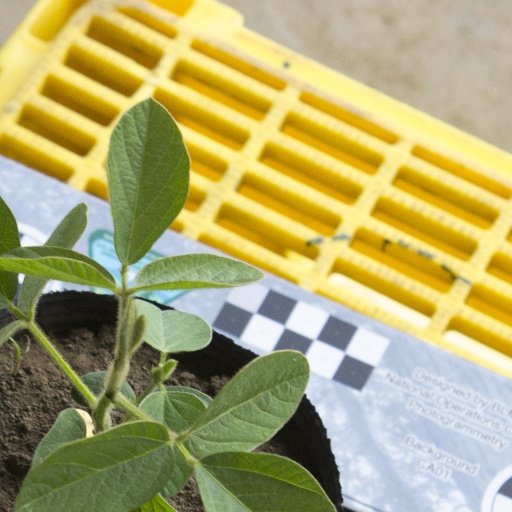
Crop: soybean